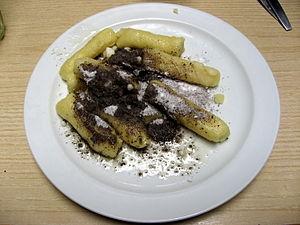
La cuisine de la pomme de terre, tubercule consommé depuis plus de 8 000 ans, ne s’est véritablement développée qu’après le XVIᵉ siècle, et a mis près de trois siècles pour s'imposer dans certaines contrées. Au XXᵉ siècle, cette cuisine se pratique sur tous les continents, car la pomme de terre, source de glucides, de protéines et de vitamine C, facile à cultiver, devient l’un des aliments de base de l’humanité ; le mode de préparation peut cependant en modifier la valeur nutritionnelle.